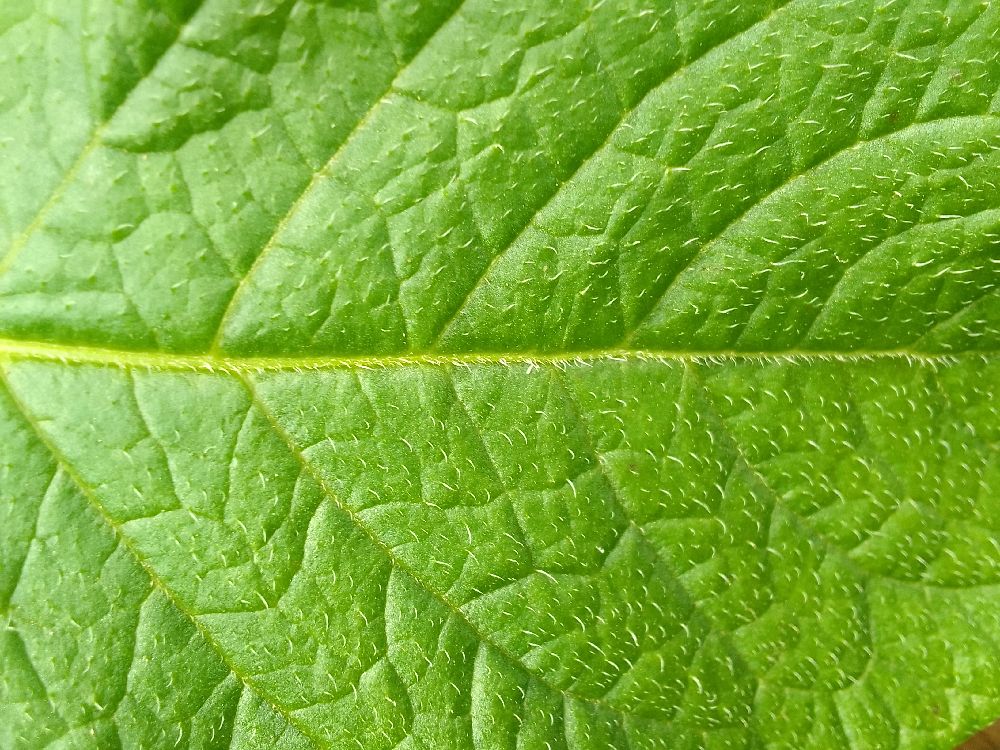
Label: Healthy